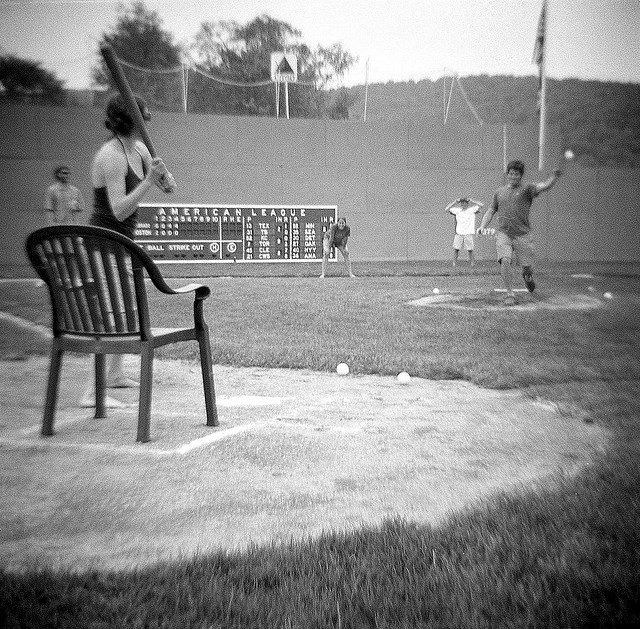
một nhóm người đang luyện tập bóng chày ở trên sân